Roosevelt Elementary School (Philadelphia)

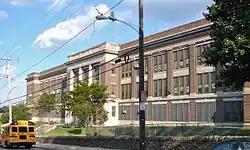
Theodore Roosevelt Junior High School, October 2010

Roosevelt Elementary School is an historic, American K–8 school that is located in the Morton neighborhood of Philadelphia, Pennsylvania. It is part of the School District of Philadelphia.